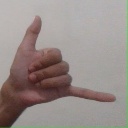
अक्षर: द